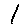
Label: 1